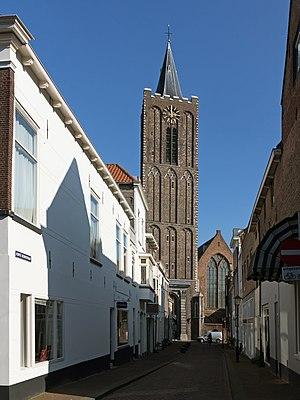
Schiedam est une commune et une ville néerlandaise, en province de Hollande-Méridionale. Elle a donné son nom à une eau-de-vie fabriquée à base de genièvre.